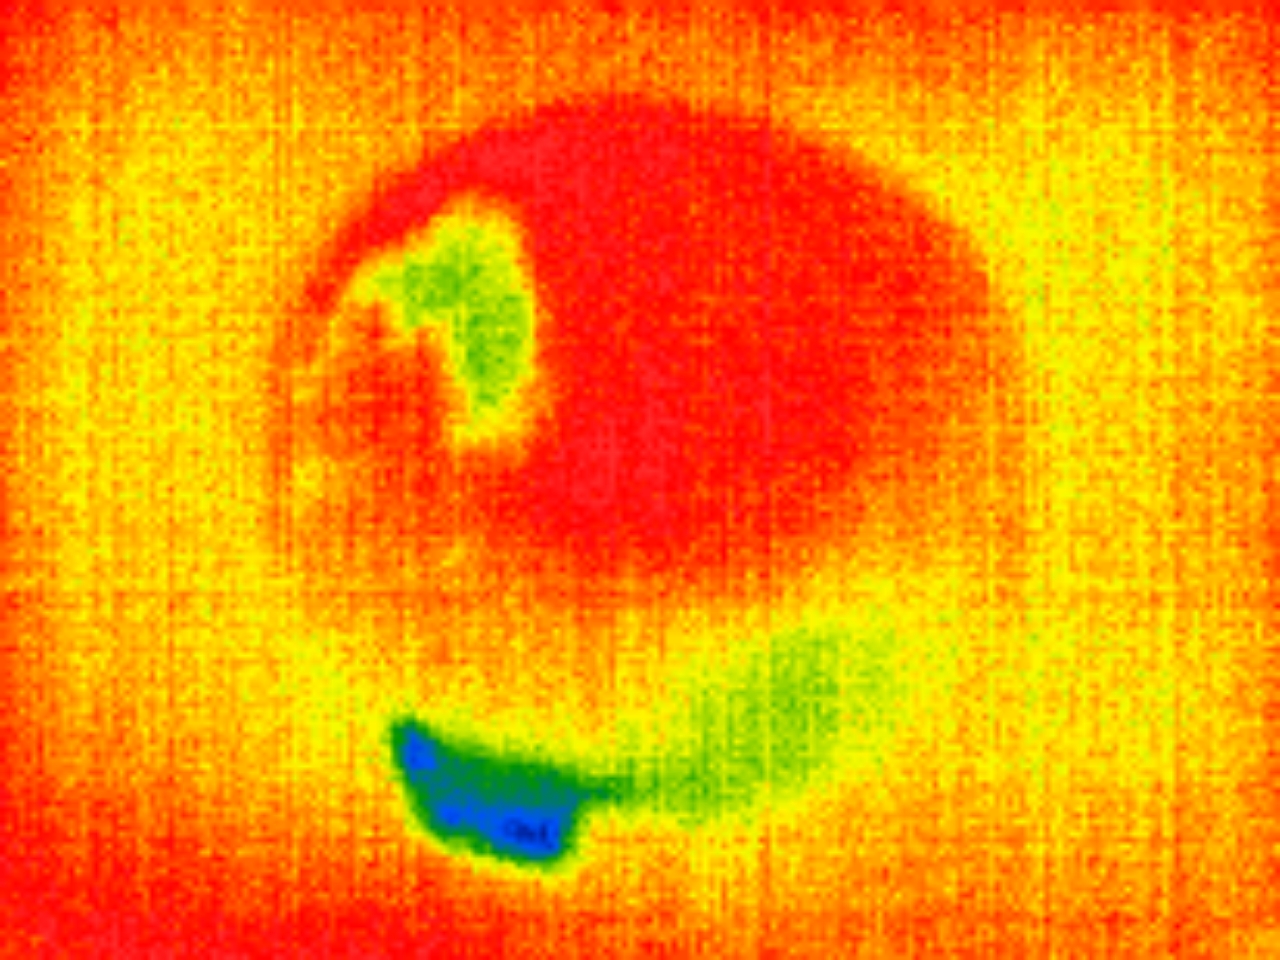
Label: Minor Defect